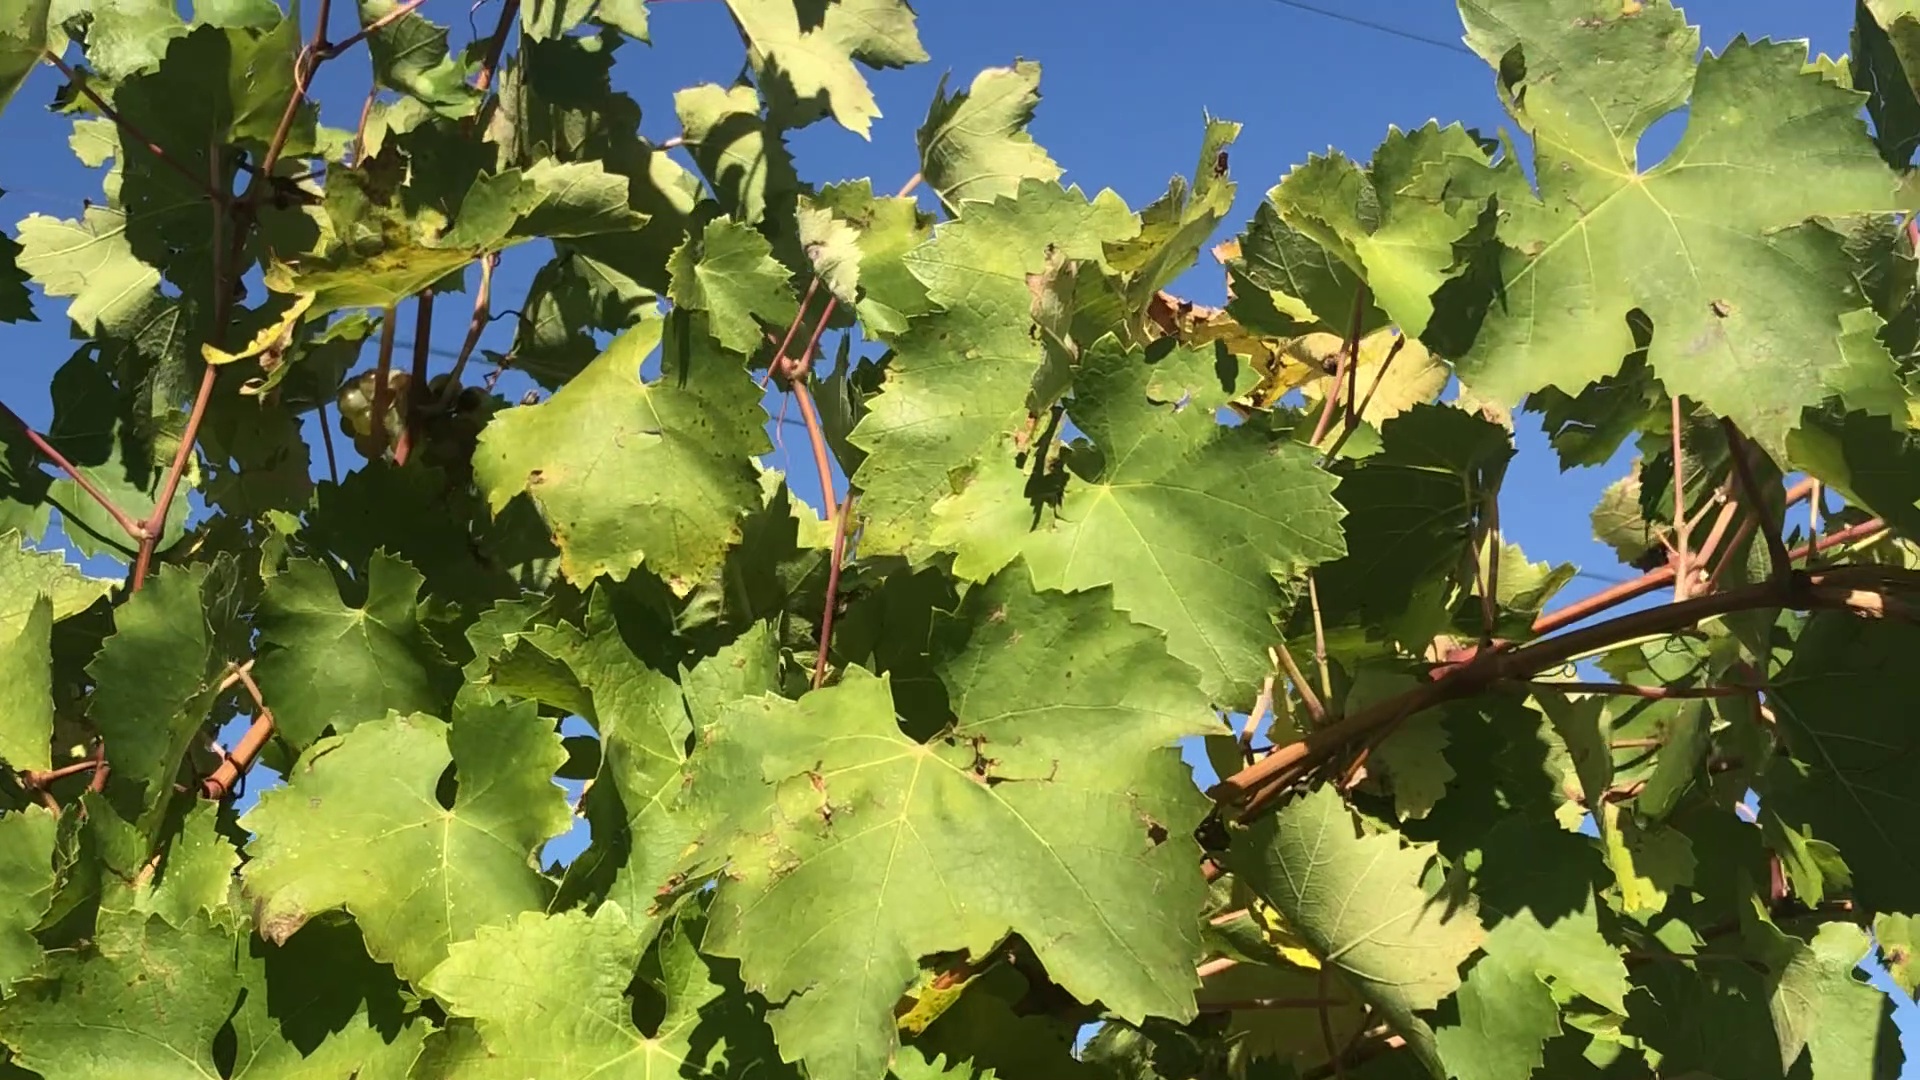
Label: healthy